Sossusvlei

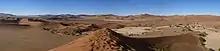
The Sossusvlei area. The Sossusvlei pan proper is the flat ellipse in a lighter shade of color seen behind the dune in the foreground (mostly on its right)

The Sossusvlei area forms part of a wider region of the southern Namib Desert with homogeneous features (about 32.000 km²) extending between the Koichab and Kuiseb rivers. This area is characterized by high sand dunes in different shades of orange - the colour an indication of a high concentration of iron, after being exposed to the process of oxidation over many years. The older the dunes, the more intense the reddish colour. These dunes are among the highest in the world; many of them higher than 200 metres, the highest being the one nicknamed Big Daddy, about 325 metres high. The highest dune in the Namib Desert however, Dune 7, is about 388 metres high.